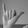
ASL letter: Y